List of Futari Ecchi chapters

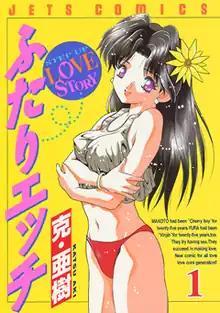
First volume cover, released in Japan in August 1997 by Hakusensha

This is a list of the chapters and volumes of the manga series "Futari Ecchi" by Katsu Aki. The series premiered in "Young Animal" in December 1996, where it is still on-going. The individual chapters are collected and published in "tankōbon" volumes by Hakusensha, with the first volume released in August 1997. Many of the chapters are stand-alone pieces, enabling them to be read in any order. As such, they are often rearranged when published in the volume releases. In addition to the main chapters, the series has extra unnumbered chapters called "Specials." Some of these extra chapters have been serialized in "Young Animal", but the majority have been released in a sister publication "Young Animal Arashi".